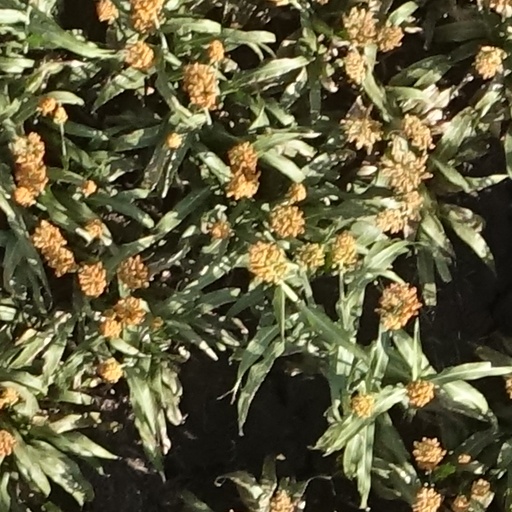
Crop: sorghum